Malla dynasty (Nepal)

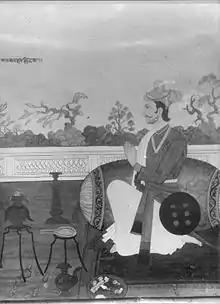
Portrait of King Bhupatindra Malla (r. 1696–1722)

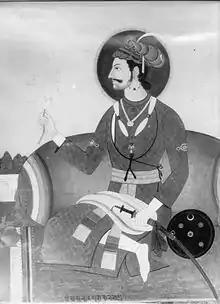
Bhaskar Malla of Kathmandu (r. 1700–1714) dressed in Mughal fashion

After 1482, a crucial date in Nepalese history, the kingdom was divided. At first, the six sons of Yaksha Malla attempted to reign collegially, in their grandfathers' pattern. Ratna Malla was the first to rebel against this system of joint rule, seizing Kathmandu in 1484 and ruling there alone until he died in 1520. Rayamalla, the eldest brother, ruled Bhadgaon with the other brothers until his death when the crown there passed into the hands of his descendants. Banepa broke away under Rama Malla until its reincorporation into the Bhadgaon kingdom in 1649. Patan remained aloof, dominated by factions of its local nobility, until Sivasimha Malla, a descendant of Ratna Malla, conquered it in 1597 and united it with Kathmandu. On his death, however, Kathmandu and Patan were given to different grandsons and again separated. The centre of Nepal thus remained split into three competing kingdoms, roughly based on Bhadgaon, Kathmandu, and Patan. The influence of these petty kingdoms outside the valley varied over time. Bhadgaon extended its feeble power as far as the Dudh Kosi in the east, Kathmandu-controlled areas to the north and as far west as Nuwakot, and Patan included territories to the south as far as Makwanpur. The relationships among the kingdoms within the valley became quite convoluted. Although all three ruling houses were related and periodically intermarried, their squabbles over minuscule territorial gains or ritual slights repeatedly led to warfare. The kings attended coronation rituals or marriages at each other's capitals and then plotted the downfalls of their relatives.